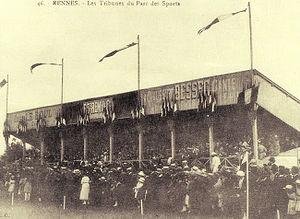
Carte postale - Première tribune du Stade de la route de Lorient, en 1912
L’histoire du Stade rennais football club, club de football français basé à Rennes en Bretagne, débute le 10 mars 1901, date à laquelle d'anciens étudiants créent sous le nom de Stade rennais un club omnisports où sont pratiqués le football et l'athlétisme. Rapidement, les footballeurs du club, jouant sous les couleurs bleu ciel et bleu foncé, s'illustrent lors des premiers championnats régionaux organisés par l'USFSA. En 1904, le Stade rennais et un autre club local, le Football club rennais, unissent leurs forces pour créer le Stade rennais université club, adoptant les couleurs rouges et noires du second cité.
Le Roazhon Park est le principal stade de la ville de Rennes. Érigé le 15 septembre 1912, il est utilisé par le Stade rennais football club. Propriété de la Ville de Rennes, il est rénové à plusieurs reprises avant-guerre, dans les années 1950 et à la fin des années 1980. Entre 1999 et 2004, l'ensemble des tribunes du stade sont rénovées ou entièrement reconstruites, ce qui lui permet d'accroître sensiblement sa capacité d'accueil pour atteindre près de 30 000 places assises.
Des supporters soutiennent et encouragent le Stade rennais football club. Créé en 1901, ce club de football français, basé à Rennes, suscite, dès ses premières années d'existence, un intérêt grandissant parmi les amateurs de sport en Bretagne, attirant plusieurs centaines, puis plusieurs milliers de personnes qui assistent aux rencontres disputées par ses équipes. Leur soutien et leur intérêt s'organisent sous la forme de diverses associations ou souscriptions, lesquelles jouent un rôle décisif dans la sauvegarde du club lorsque celui-ci se retrouve en difficulté financière, dans les années 1930 et 1970 notamment.